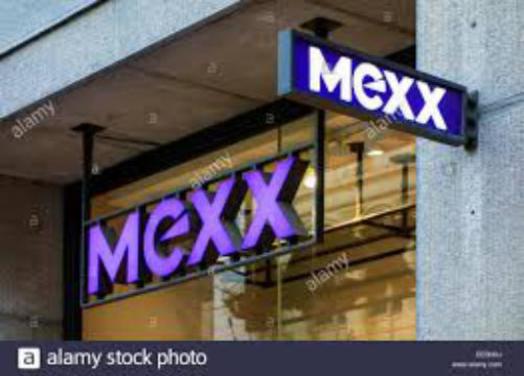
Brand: mexx
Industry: Clothes